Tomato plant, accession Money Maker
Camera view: tilt-top (135 deg); turntable rotation: 0 degrees
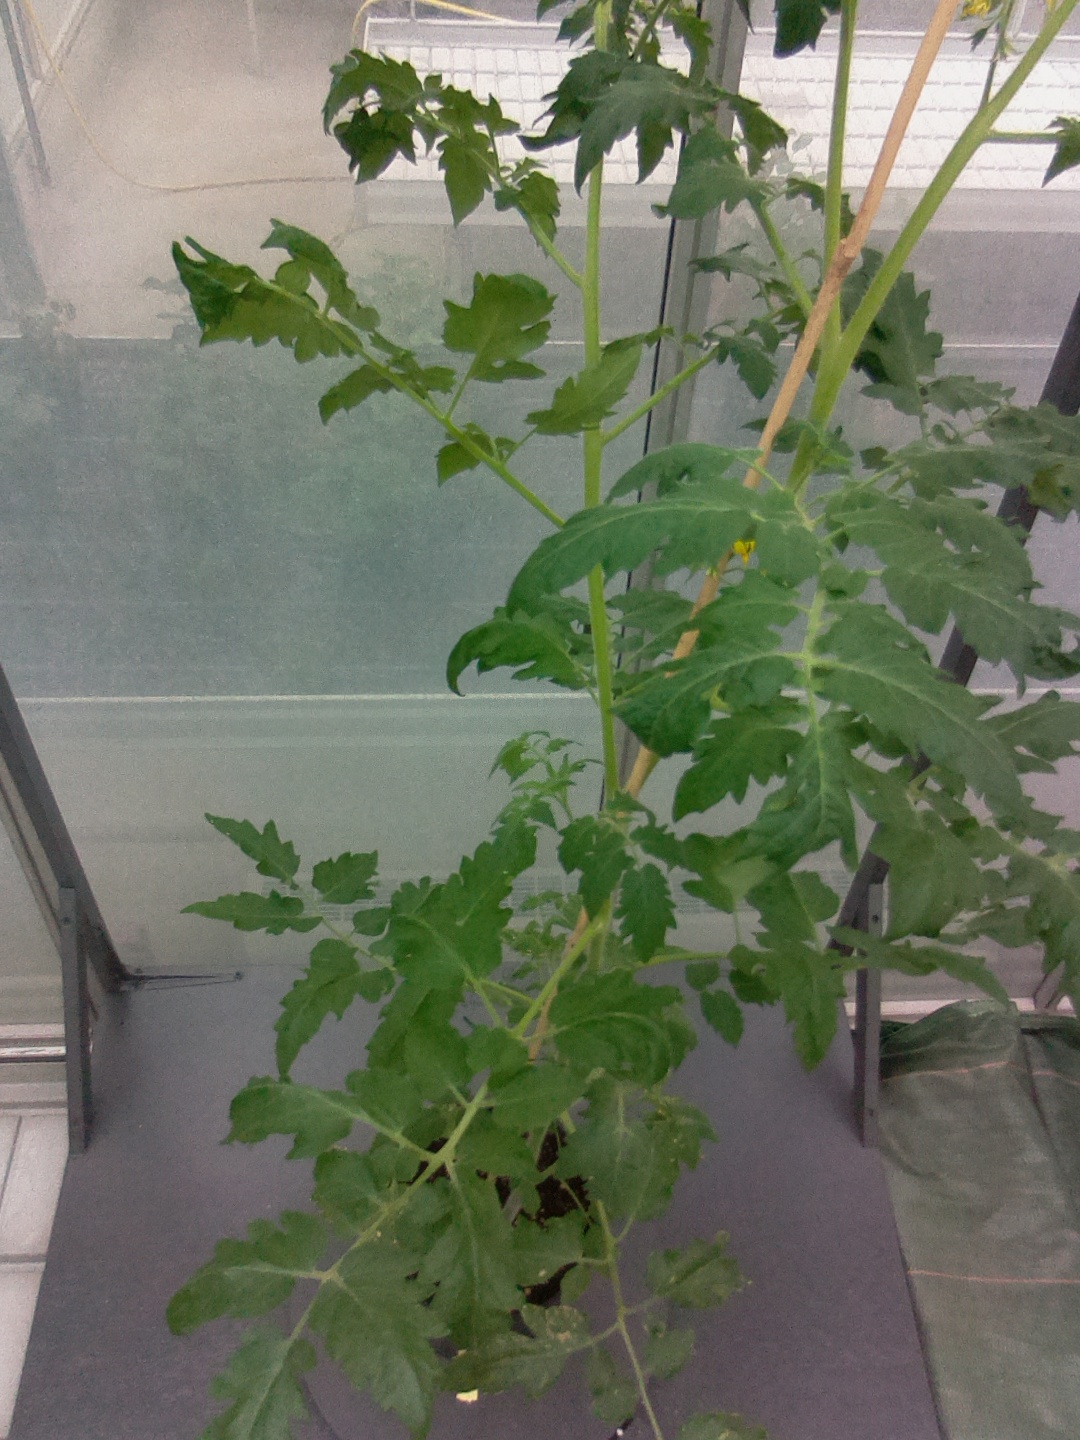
BBCH growth stage 71: 10%-20% of final fruit size